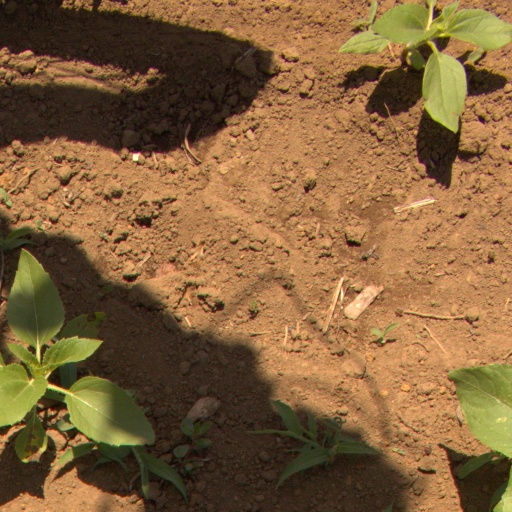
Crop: Jerusalem artichoke